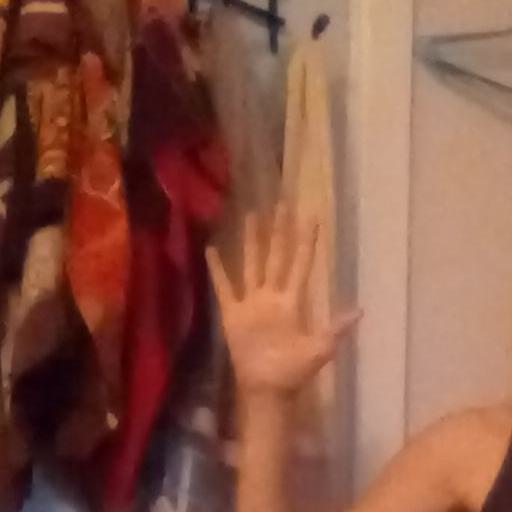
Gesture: palm